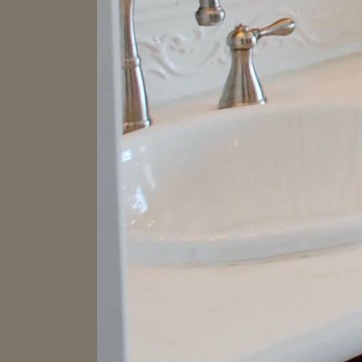
Material: ceramic